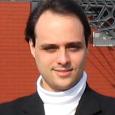
Age: 30